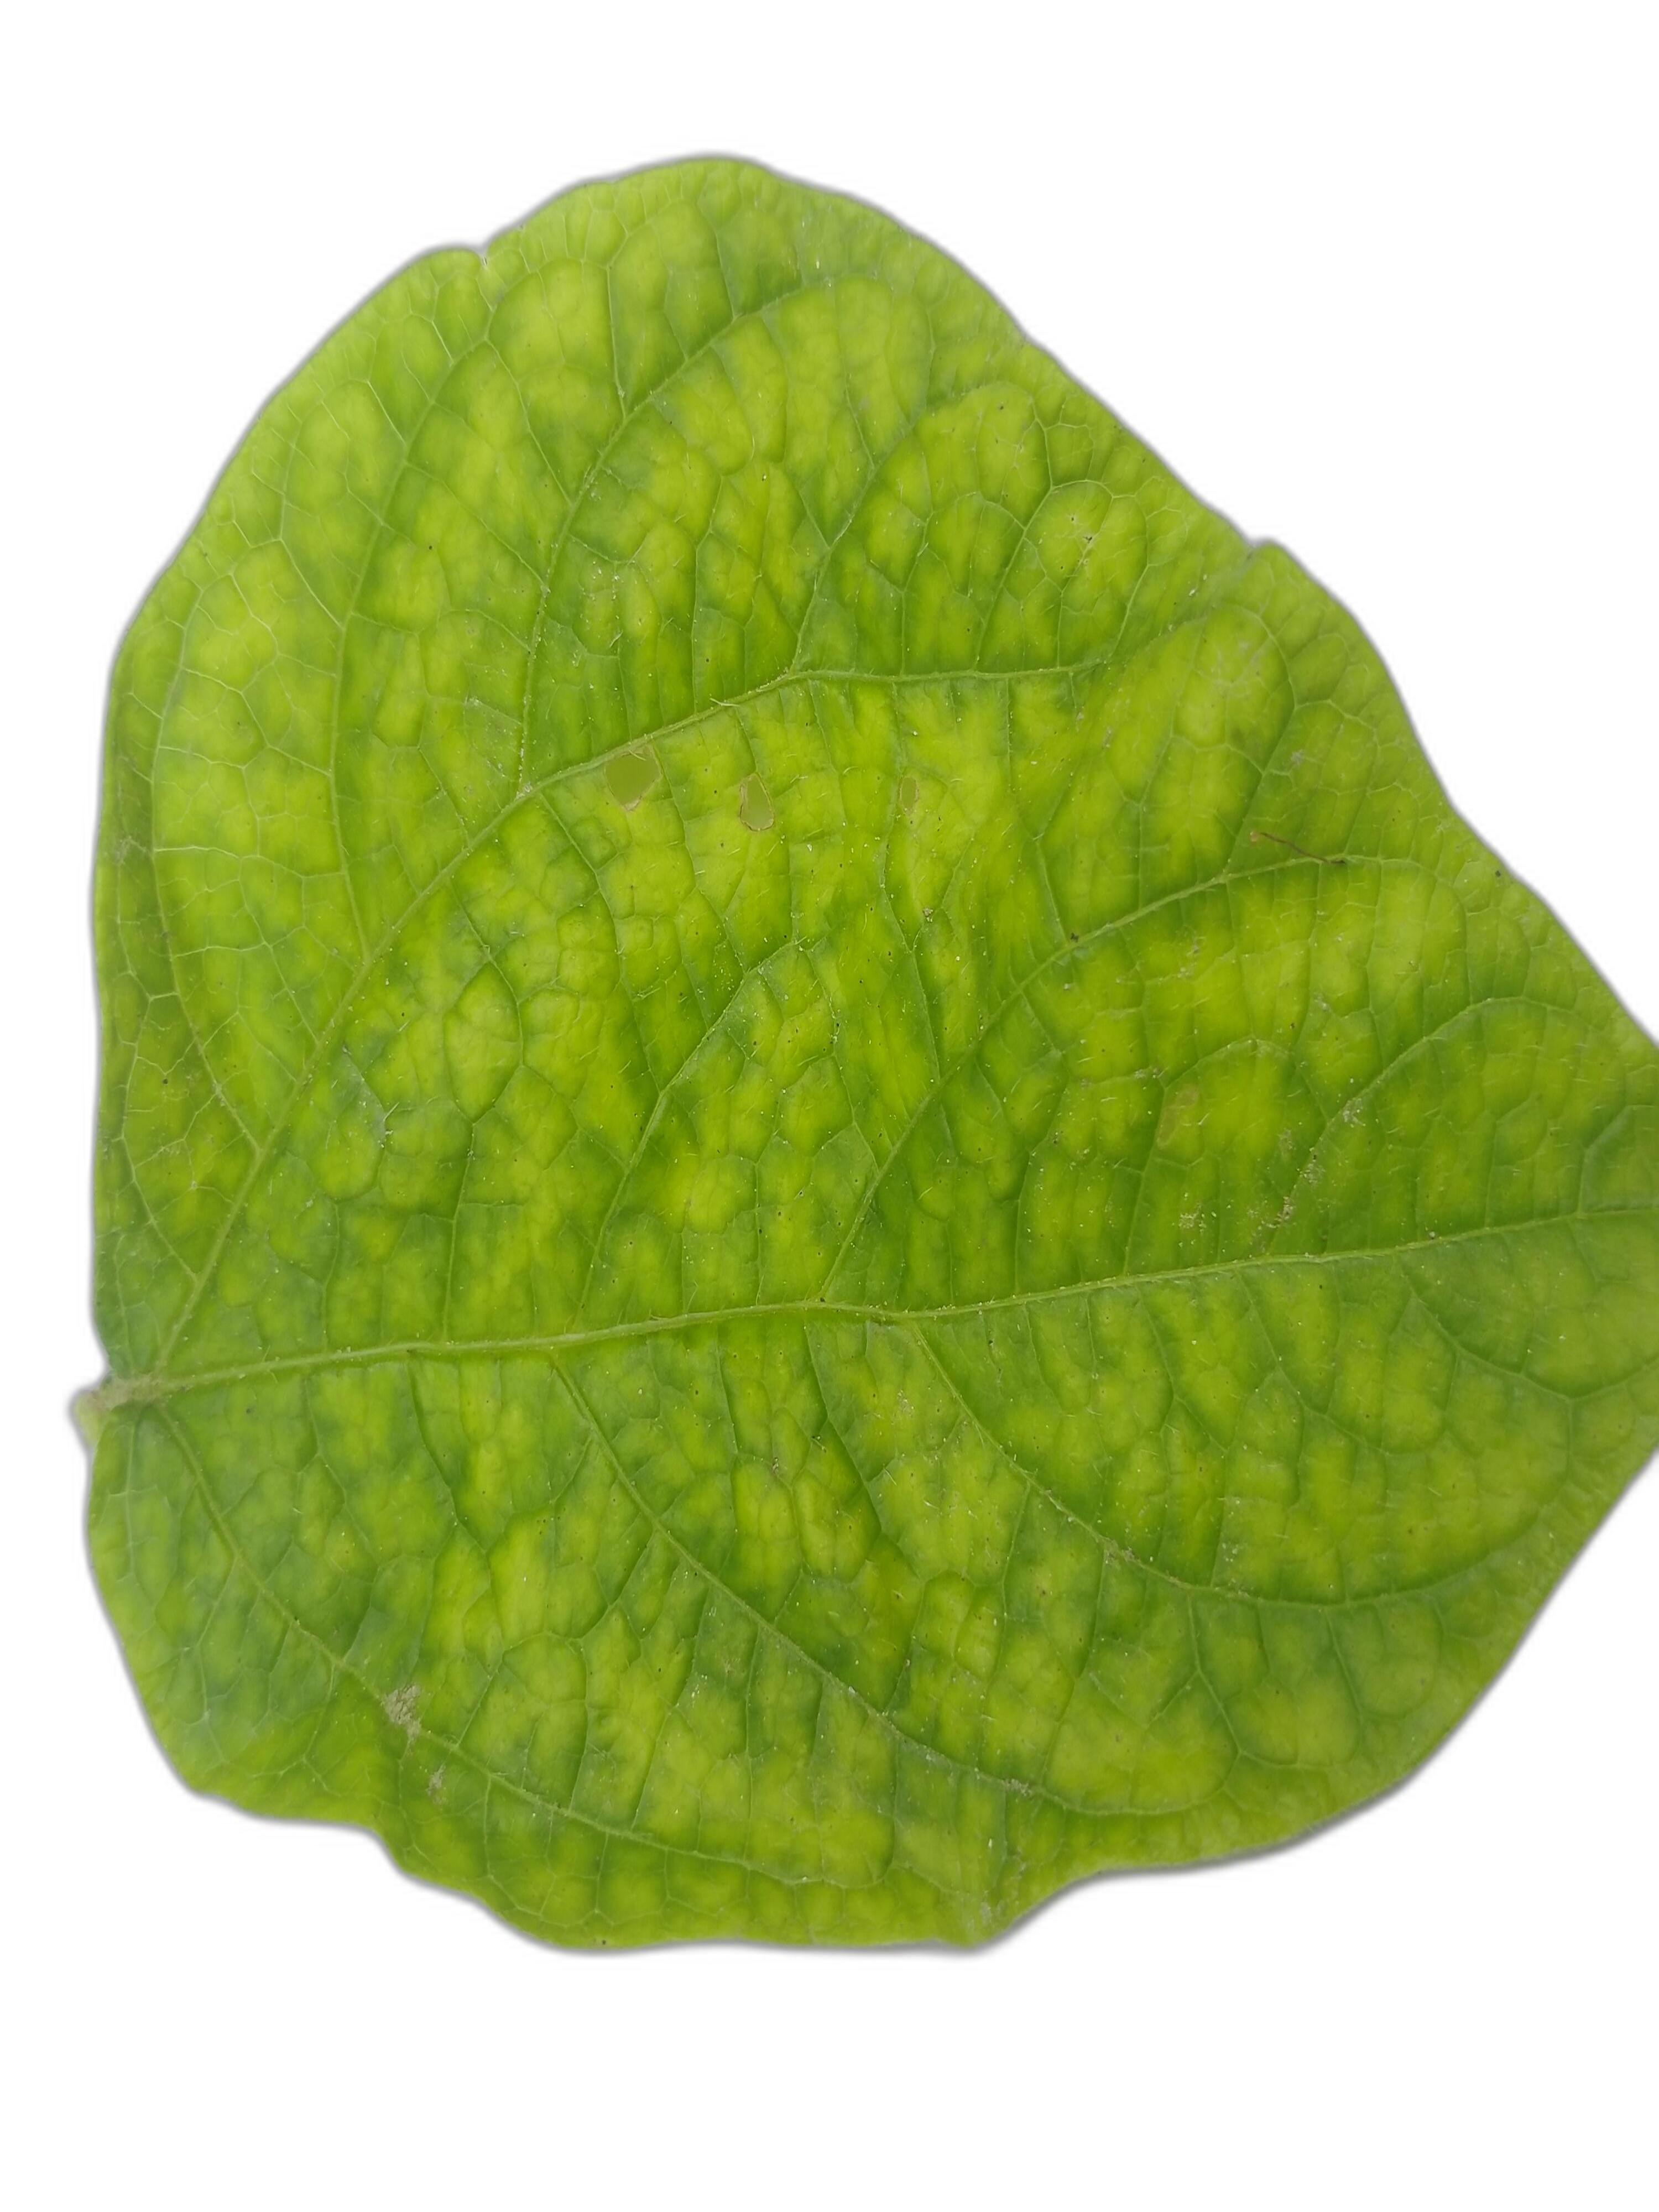
Label: Leaf Crinkle